Fiske Seminary

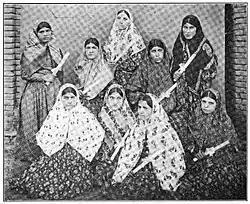
Students at Fiske Seminary in Urmia, from a 1909 publication

Fiske Seminary, formerly the Urmia Seminary, was a Missionary girls' school founded by the American Presbyterian Mission in 1838, and located in Urmia, Qajar Iran (present day Iran). It was the first school for girls in Iran. The school is named after Fidelia Fisk, an American Congregationalist and one of missionary founders.